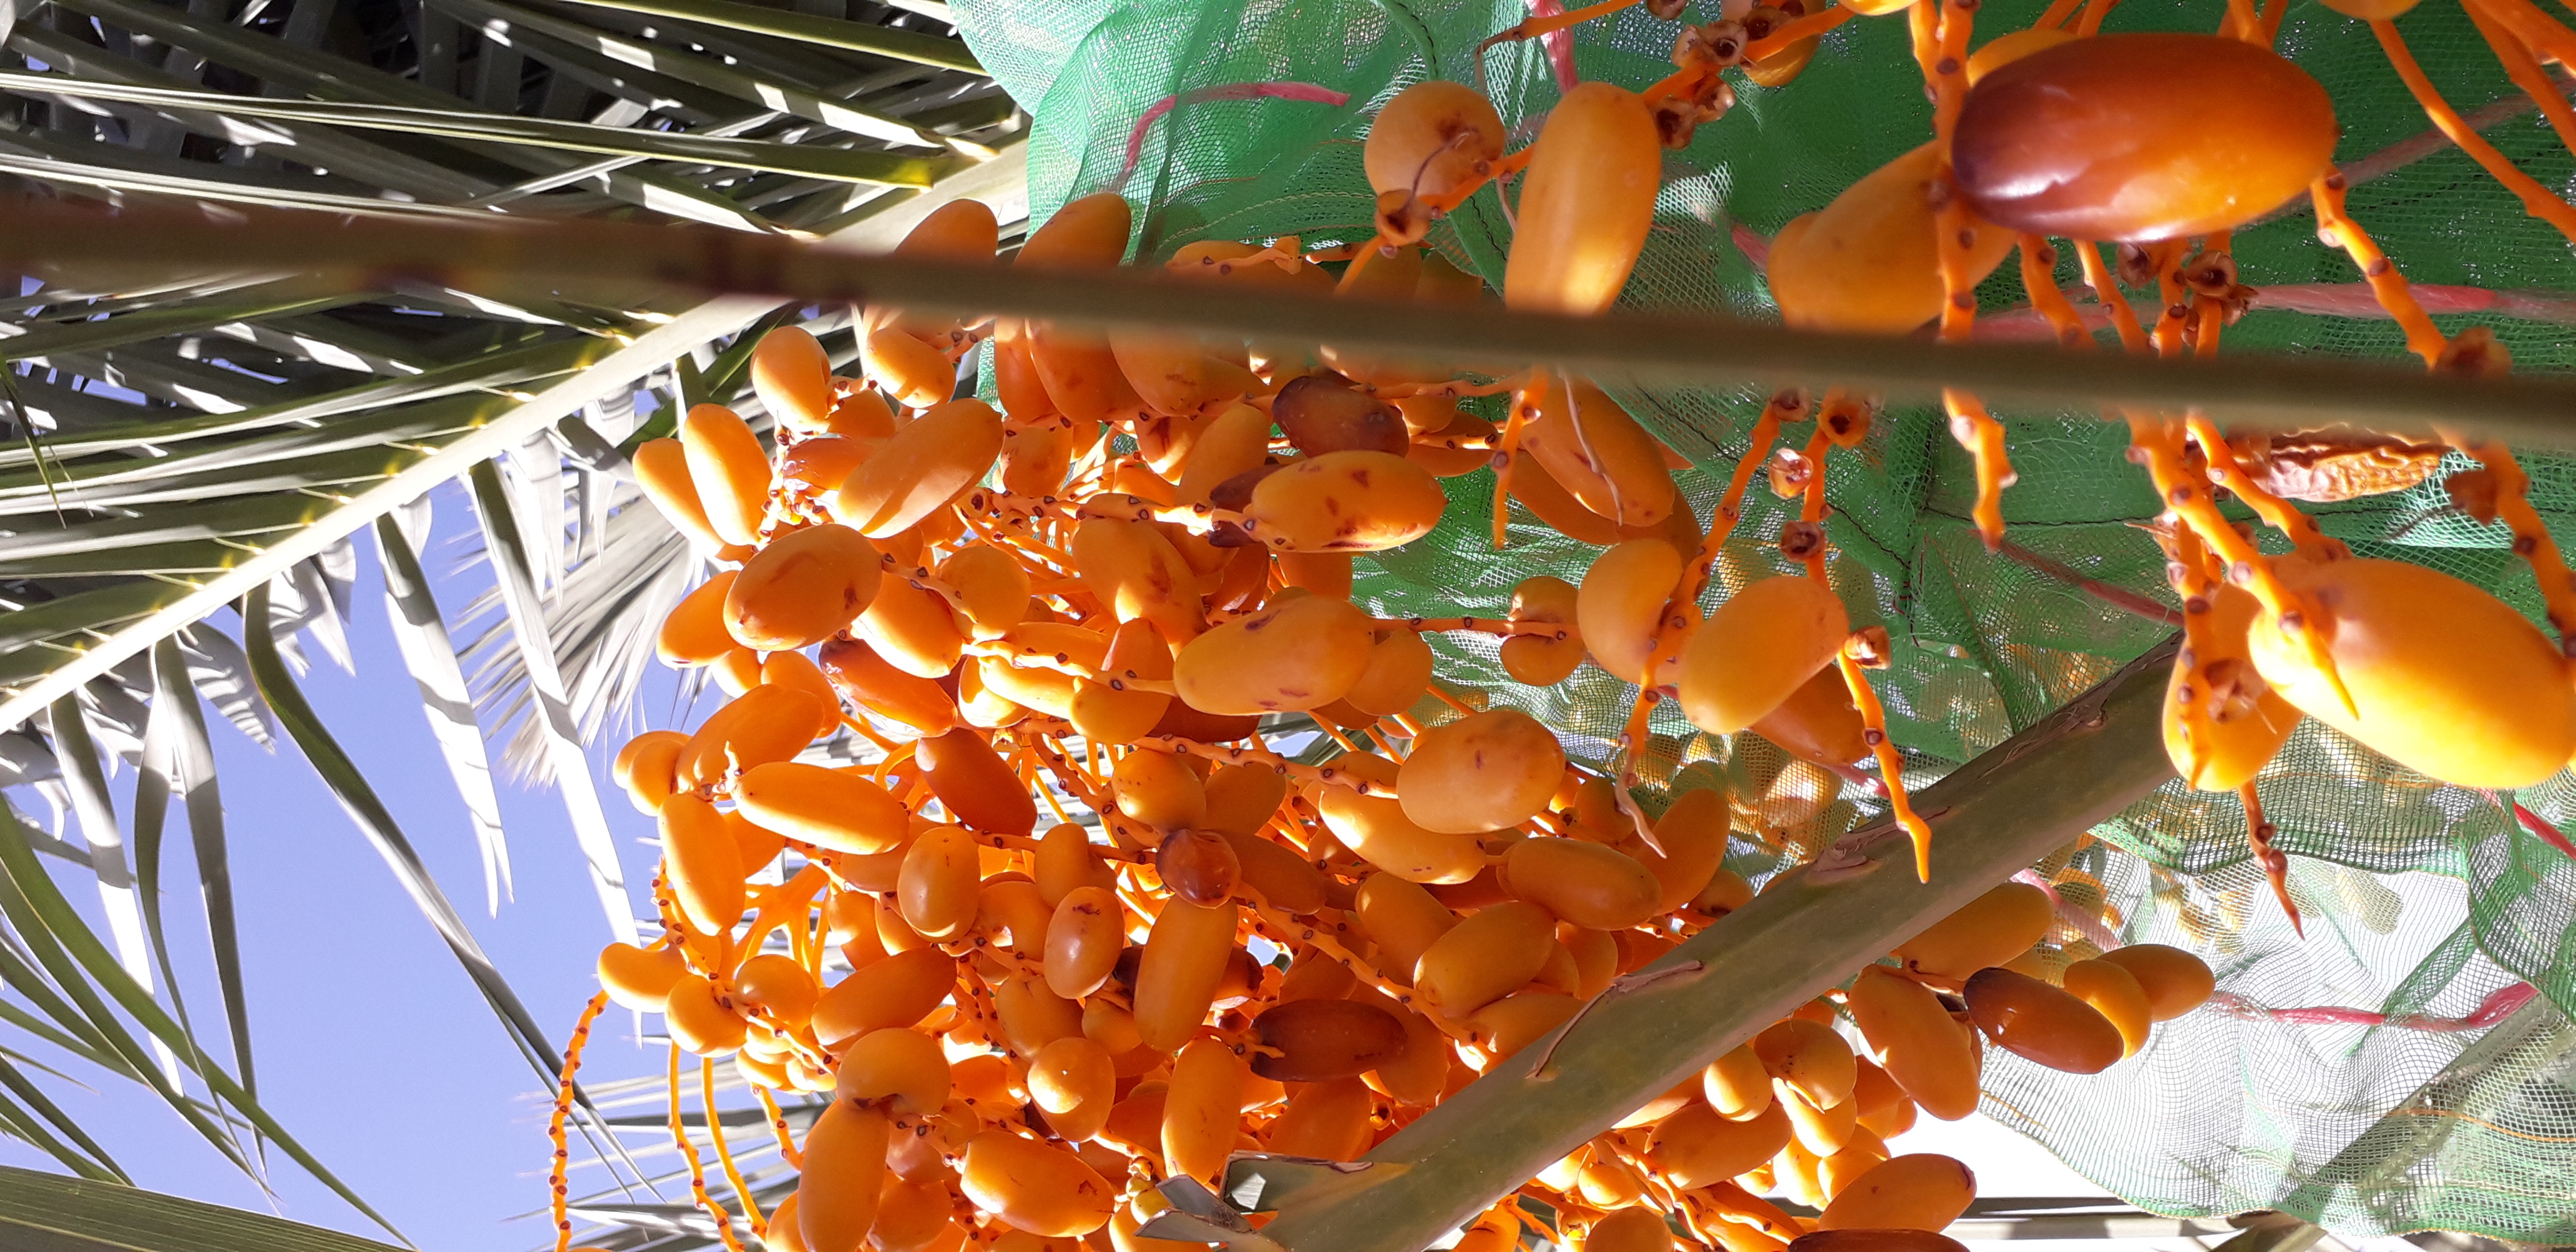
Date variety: kholt